Dan Maffei

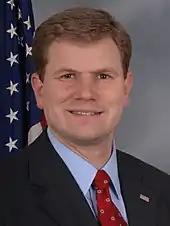
Maffei during the 111th Congress

On January 24, 2008, after Maffei had already mounted a strong opposition campaign, Walsh announced that he would not be running for an 11th term. In March 2008, Mayor Driscoll announced he would not be running for the seat, effectively handing the nomination to Maffei. He ran unopposed in the Democratic primary on September 9, 2008. After it appeared he might run unopposed in the general election, on April 3, 2008, Onondaga County legislator Dale Sweetland, coming off a narrowly unsuccessful 2007 bid for Onondaga County Executive, announced that he would oppose Maffei.